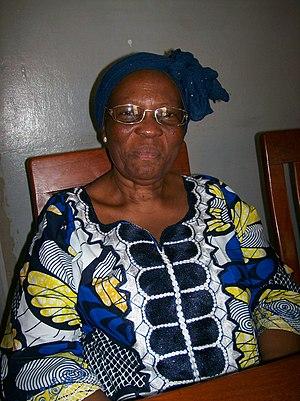
L'ancienne présidente de l'Organisation des femmes révolutionnaires du bénin est décédée le 4 janvier 2017 à Paris des suites d'une longue maladie.
Cet article dresse une synthèse des premières femmes béninoises ayant exercé des fonctions politiques, juridiques, sociales, artistiques, culturelles ou sportives ou à avoir reçu une distinction importante dans des activités anciennement réservées aux hommes.